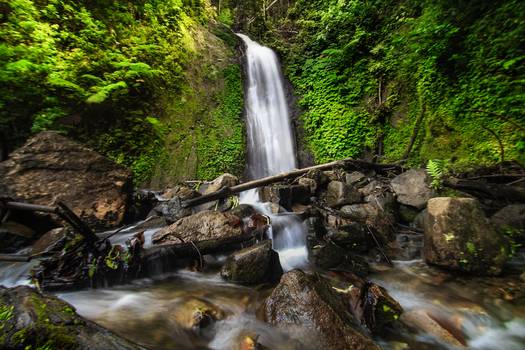
Label: No Watermark